Laurent Robert

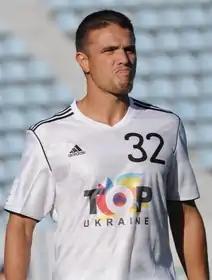
Robert in 2011

Pierre Laurent Robert (born 21 May 1975) is a French former professional footballer who played as a left winger. He was known for his powerful shot, particularly from free kicks.